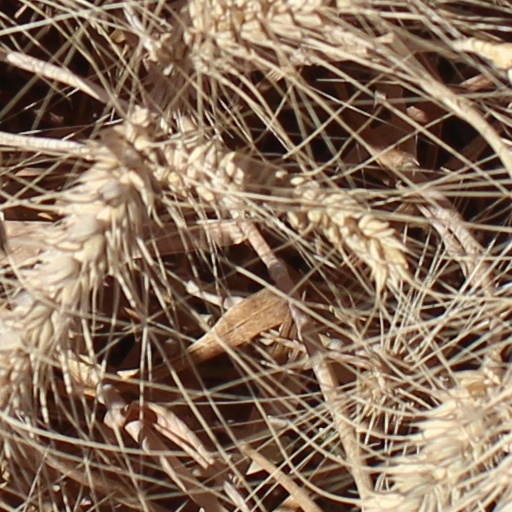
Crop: wheat